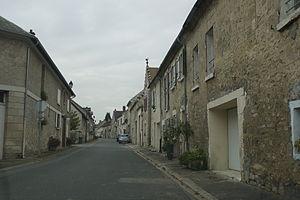
Rue Principale de Limé (Aisne)
Limé est une commune française située dans le département de l'Aisne, en région Hauts-de-France.